Amphiuma

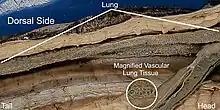
Amphiuma lung with a magnified portion of the lung to show the amphiuma vascular tissue.

Pressure gradients for respiration occur in two different locations, the buccal cavity/nares (mouth and nostril) region, and in the lungs of the amphiuma. The first system for respiration occurs in the buccal cavity/nares through a two-cycle pressure-induced buccal cavity/nares process. In the first system, the amphiuma performs one full cycle of body expansion and compression in order to inhale and another full cycle to exhale, a unique process that utilizes both the buccal cavity and the nares (openings of nostrils). The buccal cavity creates pressure that aids in driving the cycles of expansion and compression required for respiration, although it was found that the buccal pressure gradient alone was not enough to drive respiration in the "Amphiuma tridactylum". Rather, the buccal cavity allows for small pressure changes that are thought to have an olfactory purpose. This buccal cavity/nares component to the amphiuma respiratory process supplements the contribution performed by the lung. It is the pressure control performed in the lungs that drive the inhalation and exhalation forces through the flexing of smooth muscle in the lung. In order to exhale, amphiuma push air from their lungs into their buccal cavity, distending the cavity, before releasing the air. Without inhaling, amphiuma repeat the process, exhaling a second volume of air that allows them to completely empty their lungs. Only after both exhales can they then inhale, using a negative pressure gradient made by the smooth muscles in their lungs to take in air.